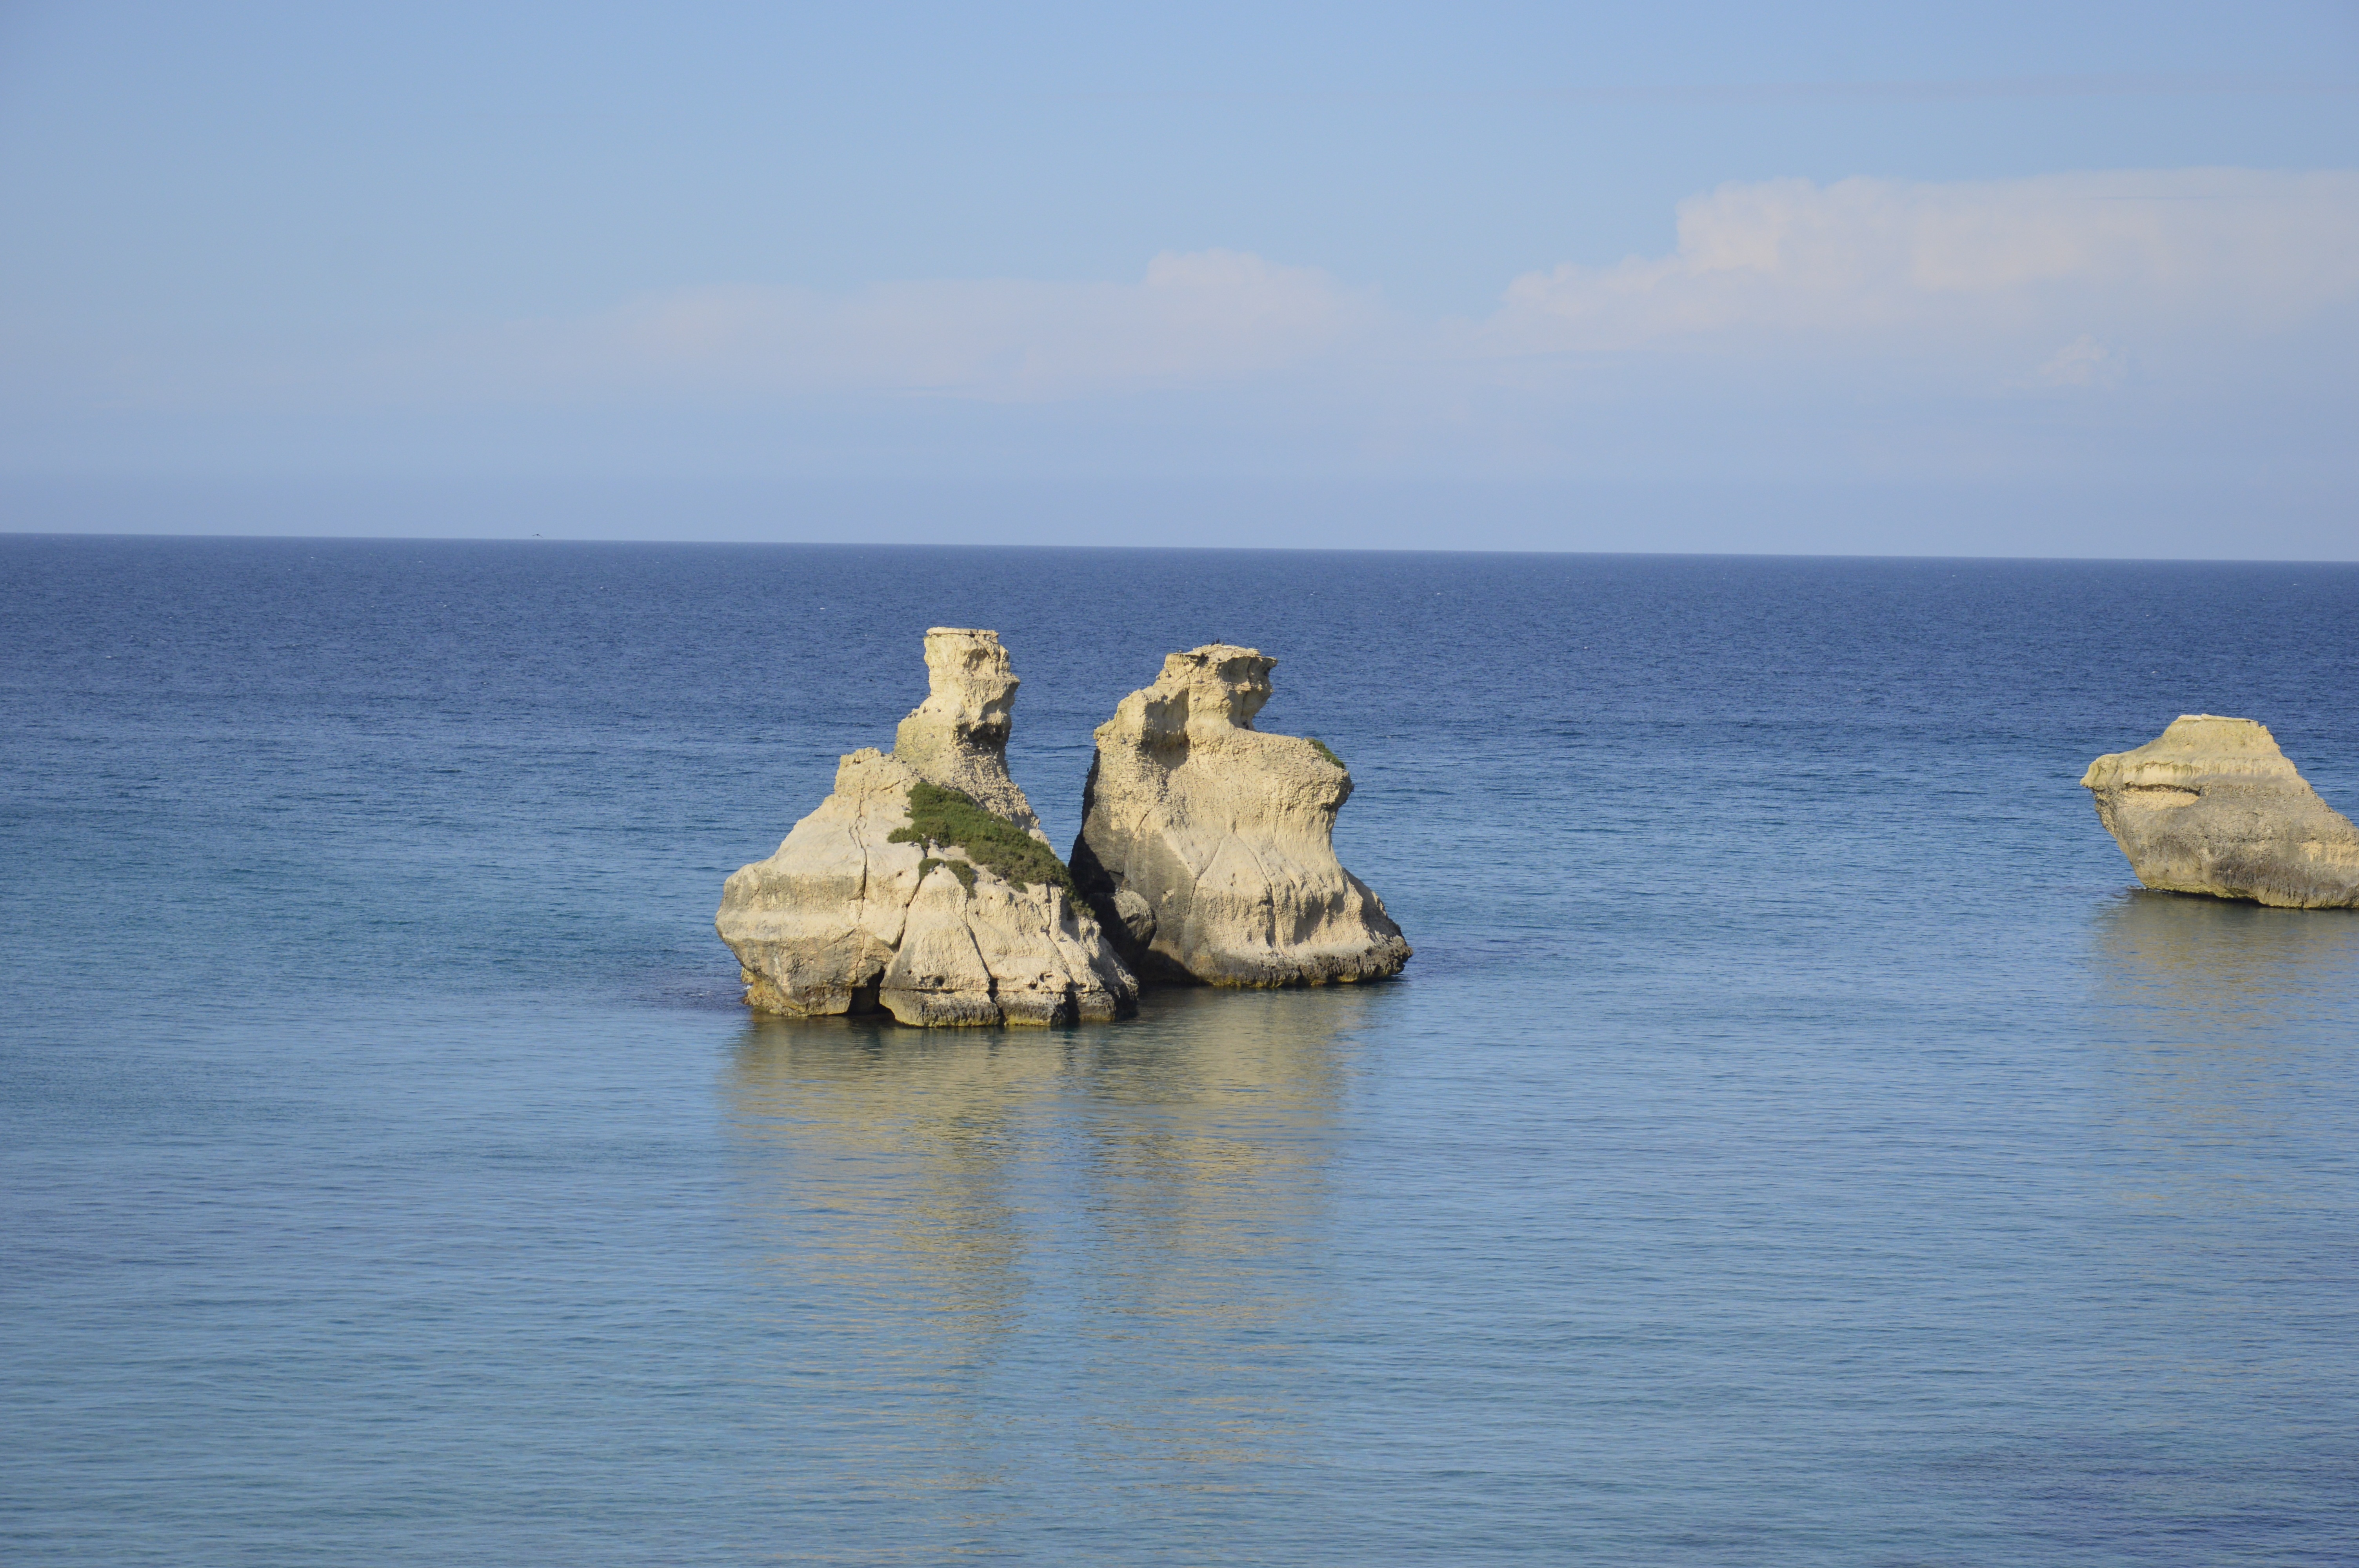
sea, coast, water, rock, ocean, horizon, shore, cliff, reflection, vehicle, tower, bay, stack, terrain, material, body of water, breakwater, cape, islet, landform, salento, two rocks